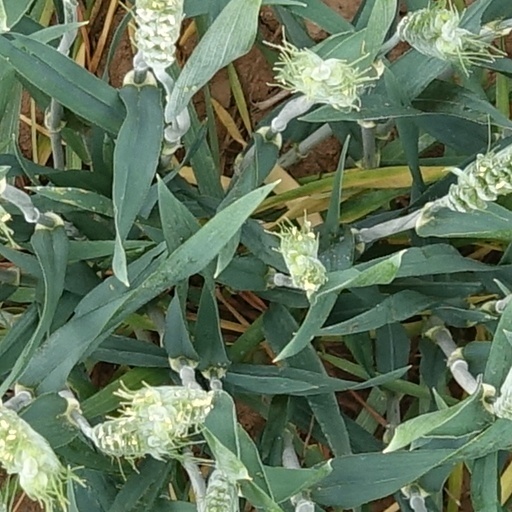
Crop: wheat